Civilisation (TV series)

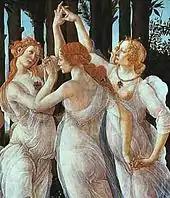
Sandro Botticelli's "The Three Graces"

Visiting Florence, Clark argues that European thought gained a new impetus from its rediscovery of its classical past in the 15th century. He visits the palaces at Urbino and Mantua and other centres of (Renaissance) civilisation.